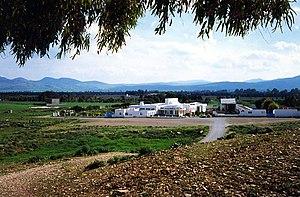
Musée de Chemtou en Tunisie
Le trésor de Chemtou est un important trésor en or romain datant du IVᵉ siècle et du Vᵉ siècle et découvert à Chemtou en Tunisie. Il est constitué de monnaies d'or, qui sont conservées depuis la fin 2018 au musée national du Bardo.